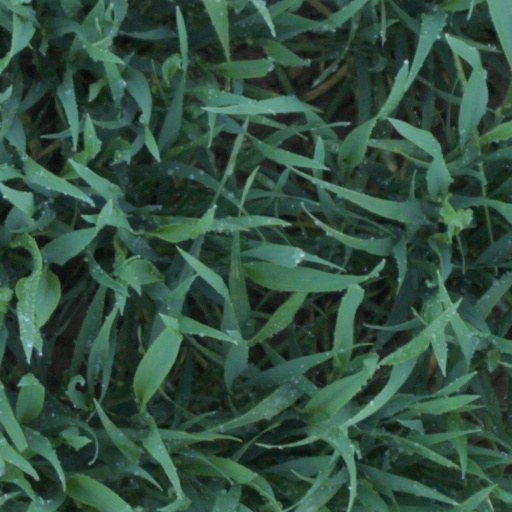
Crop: wheat